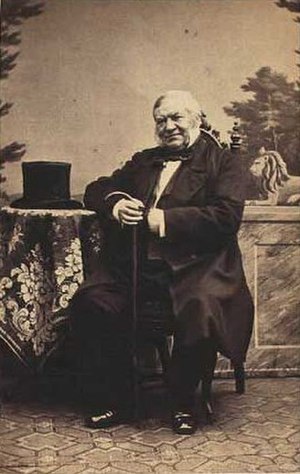
Niels Peter Kirck
Niels Peter Kirck
Niels Peter Kirck var en dansk handelsmand og politiker.